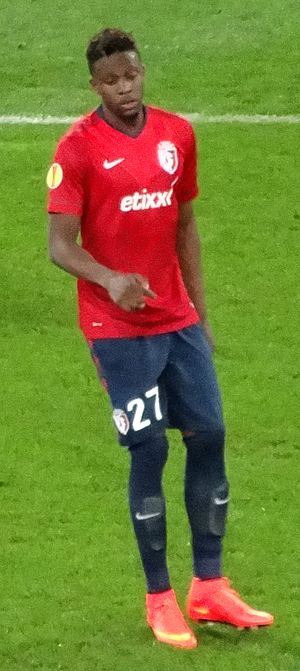
Divock Origi
Origi i aktion for Lille i 2014
Divock Okoth Origi er en belgisk fodboldspiller. Han spiller for engelske Liverpool F.C.